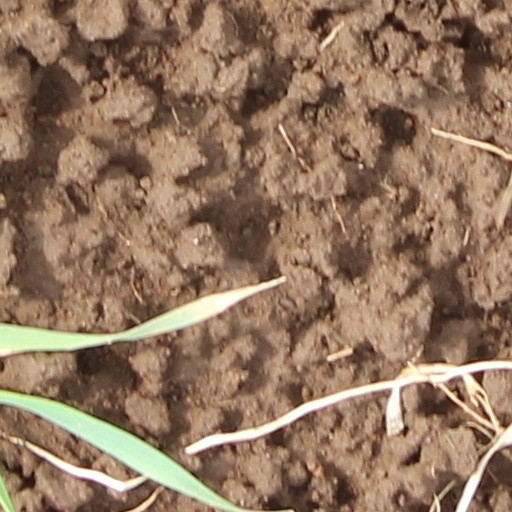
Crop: wheat